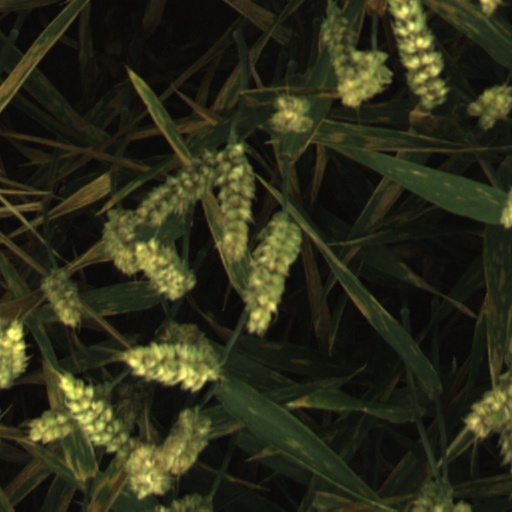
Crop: wheat